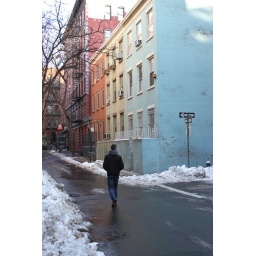
too much snow on the pavement so one has to walk in the middle of the street